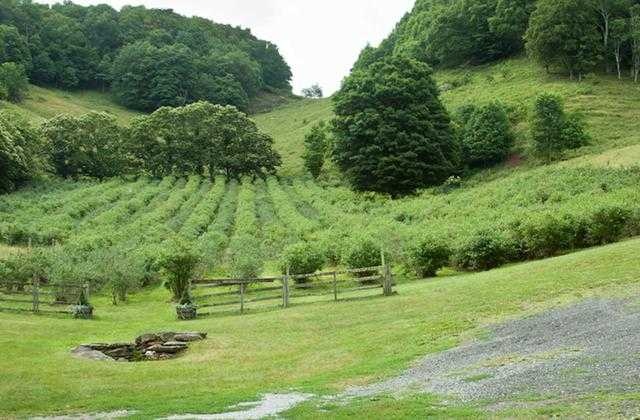
Label: Blueberry